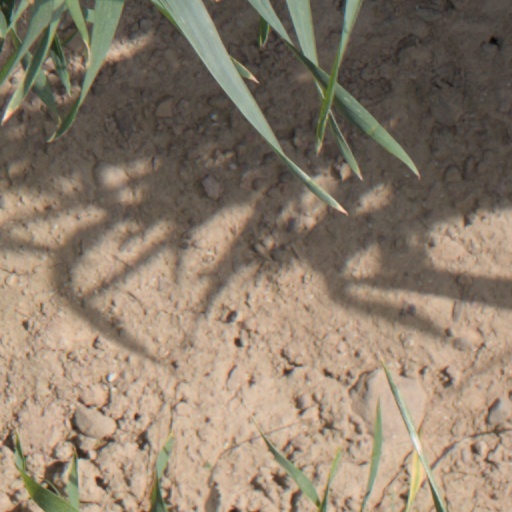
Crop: wheat